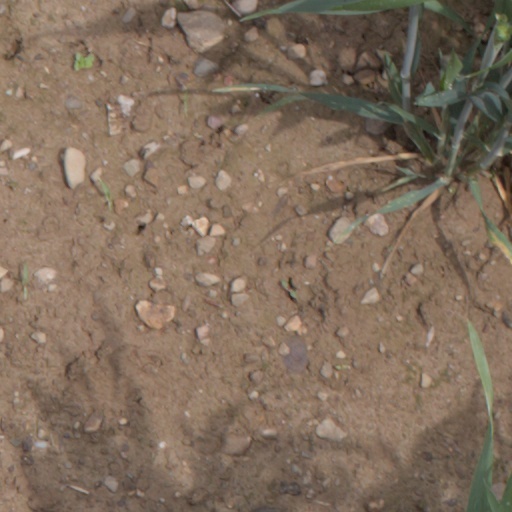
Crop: wheat